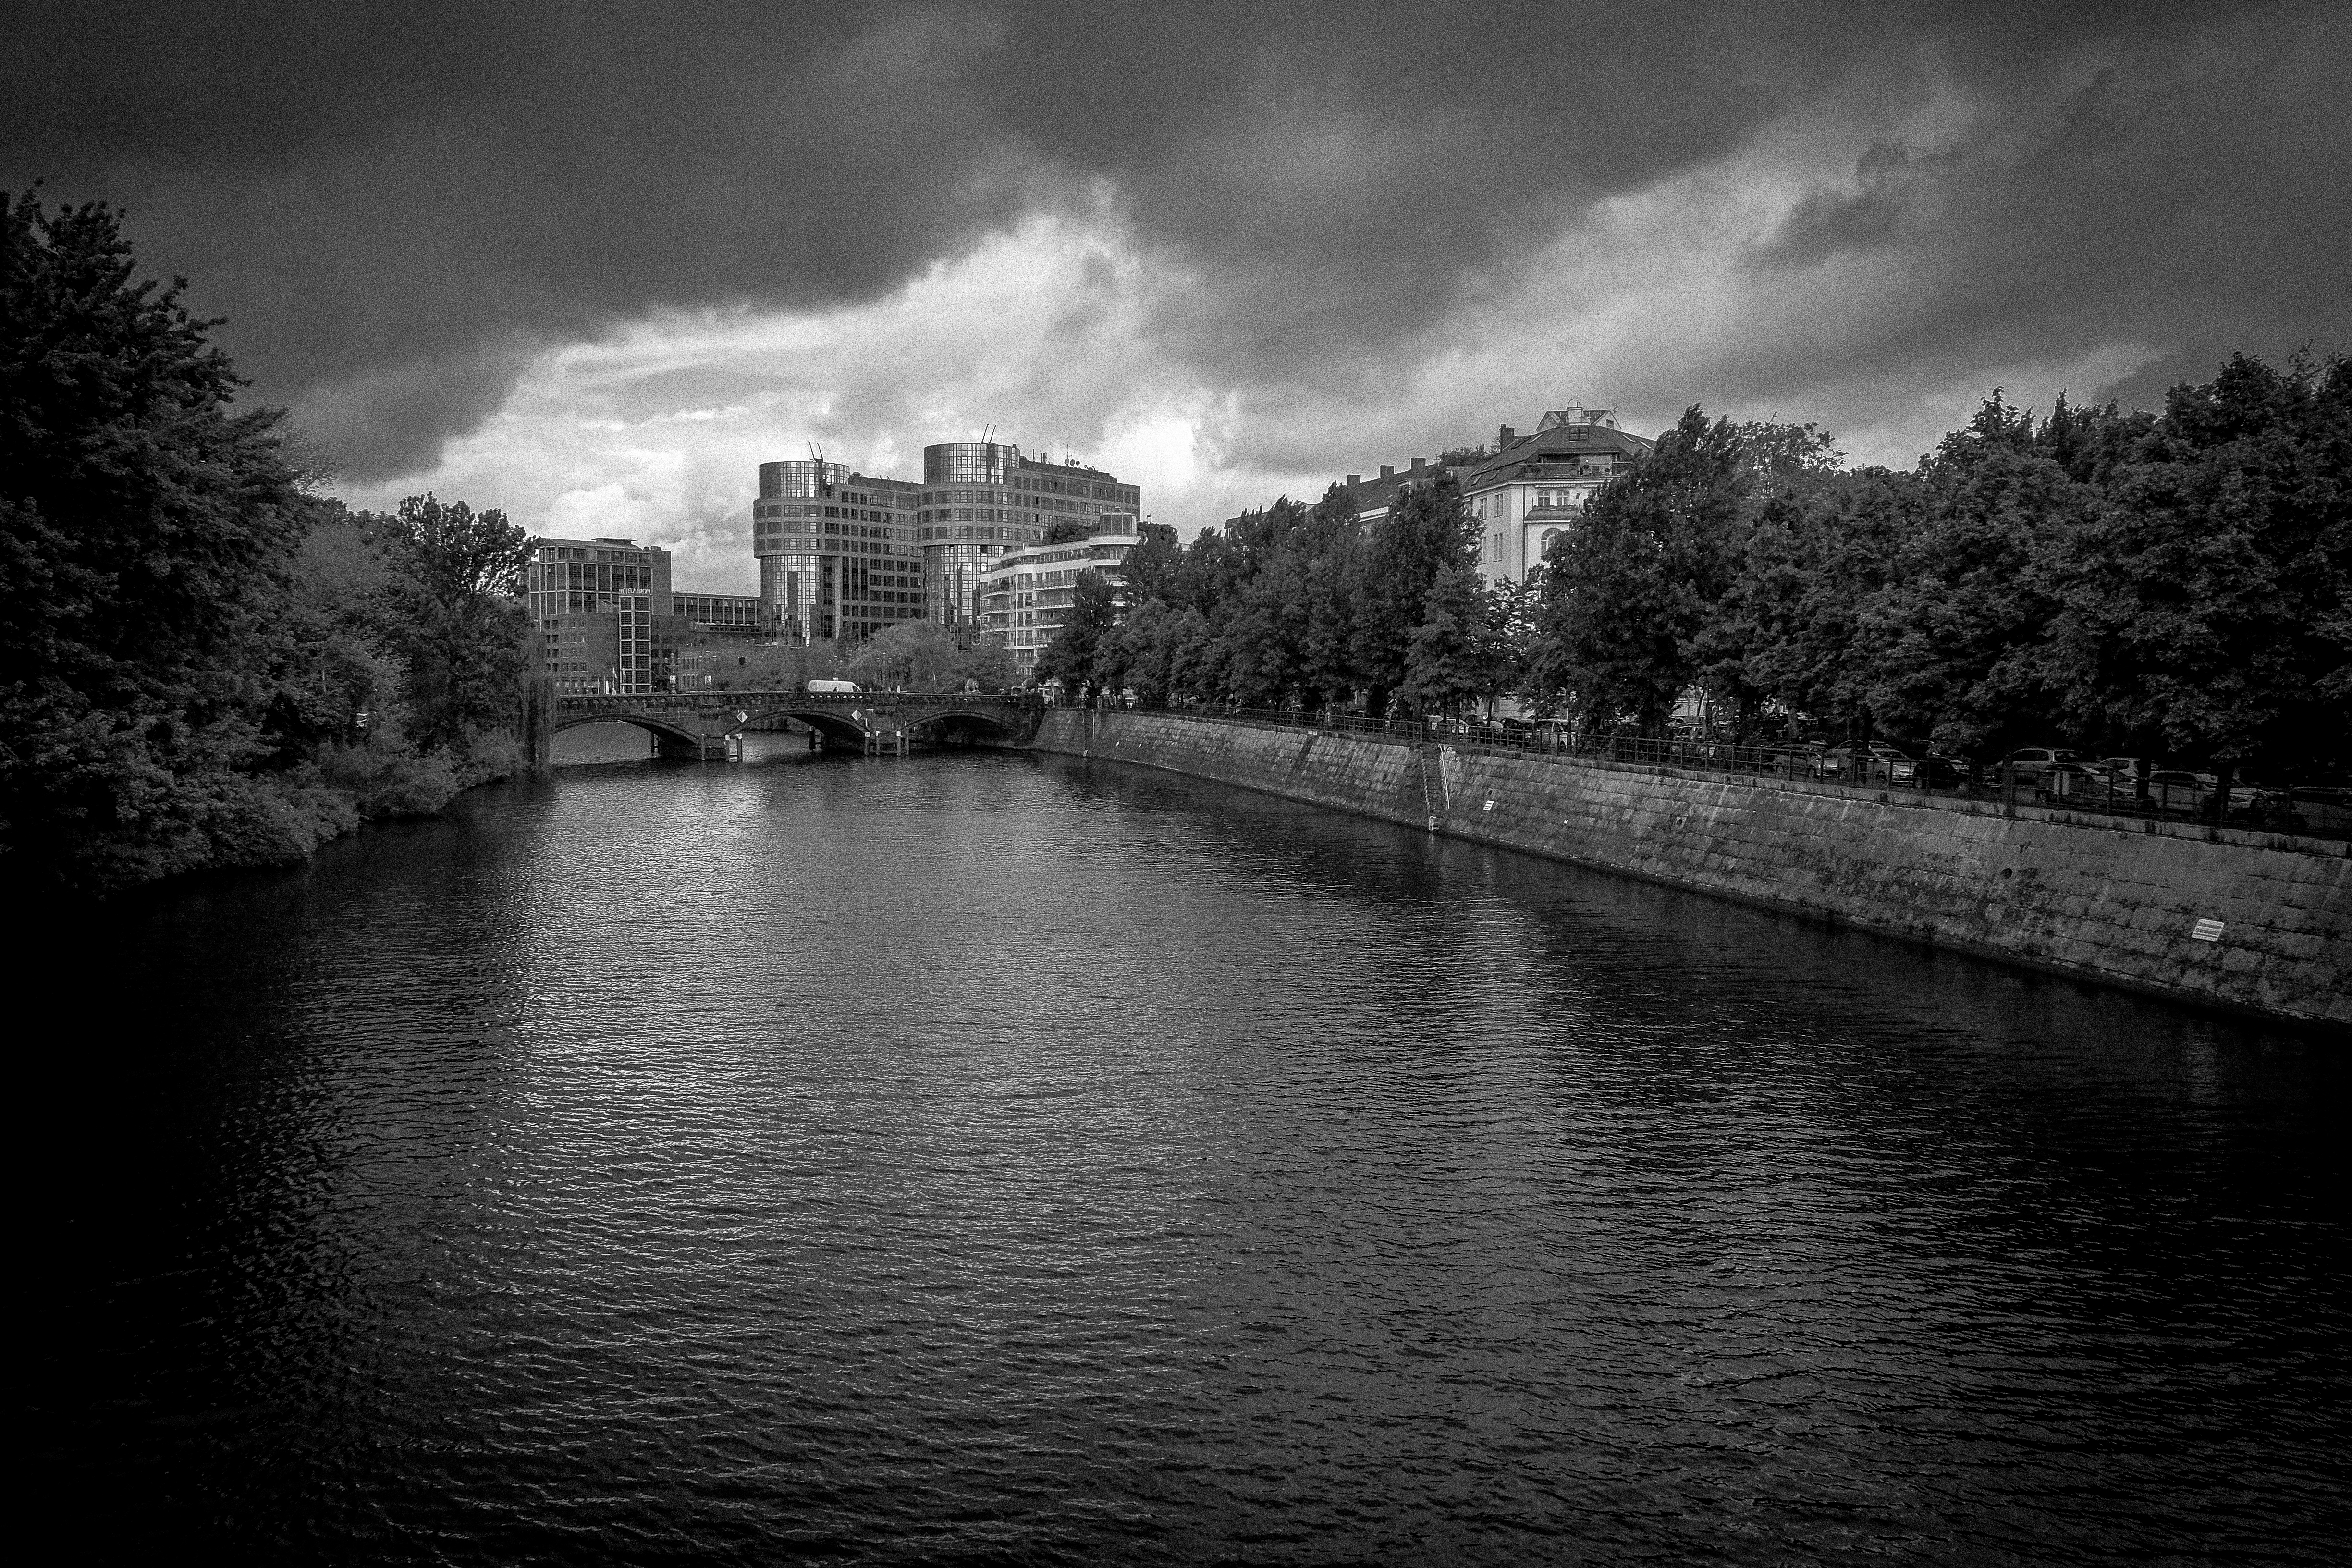
tree, water, nature, cloud, black and white, architecture, photography, morning, lake, city, urban, river, dusk, reflection, darkness, monochrome, waterway, housing, design, stadt, berlin, architektur, kulturerbe, metropolis, culturalheritage, wohnen, monochrome photography, atmospheric phenomenon